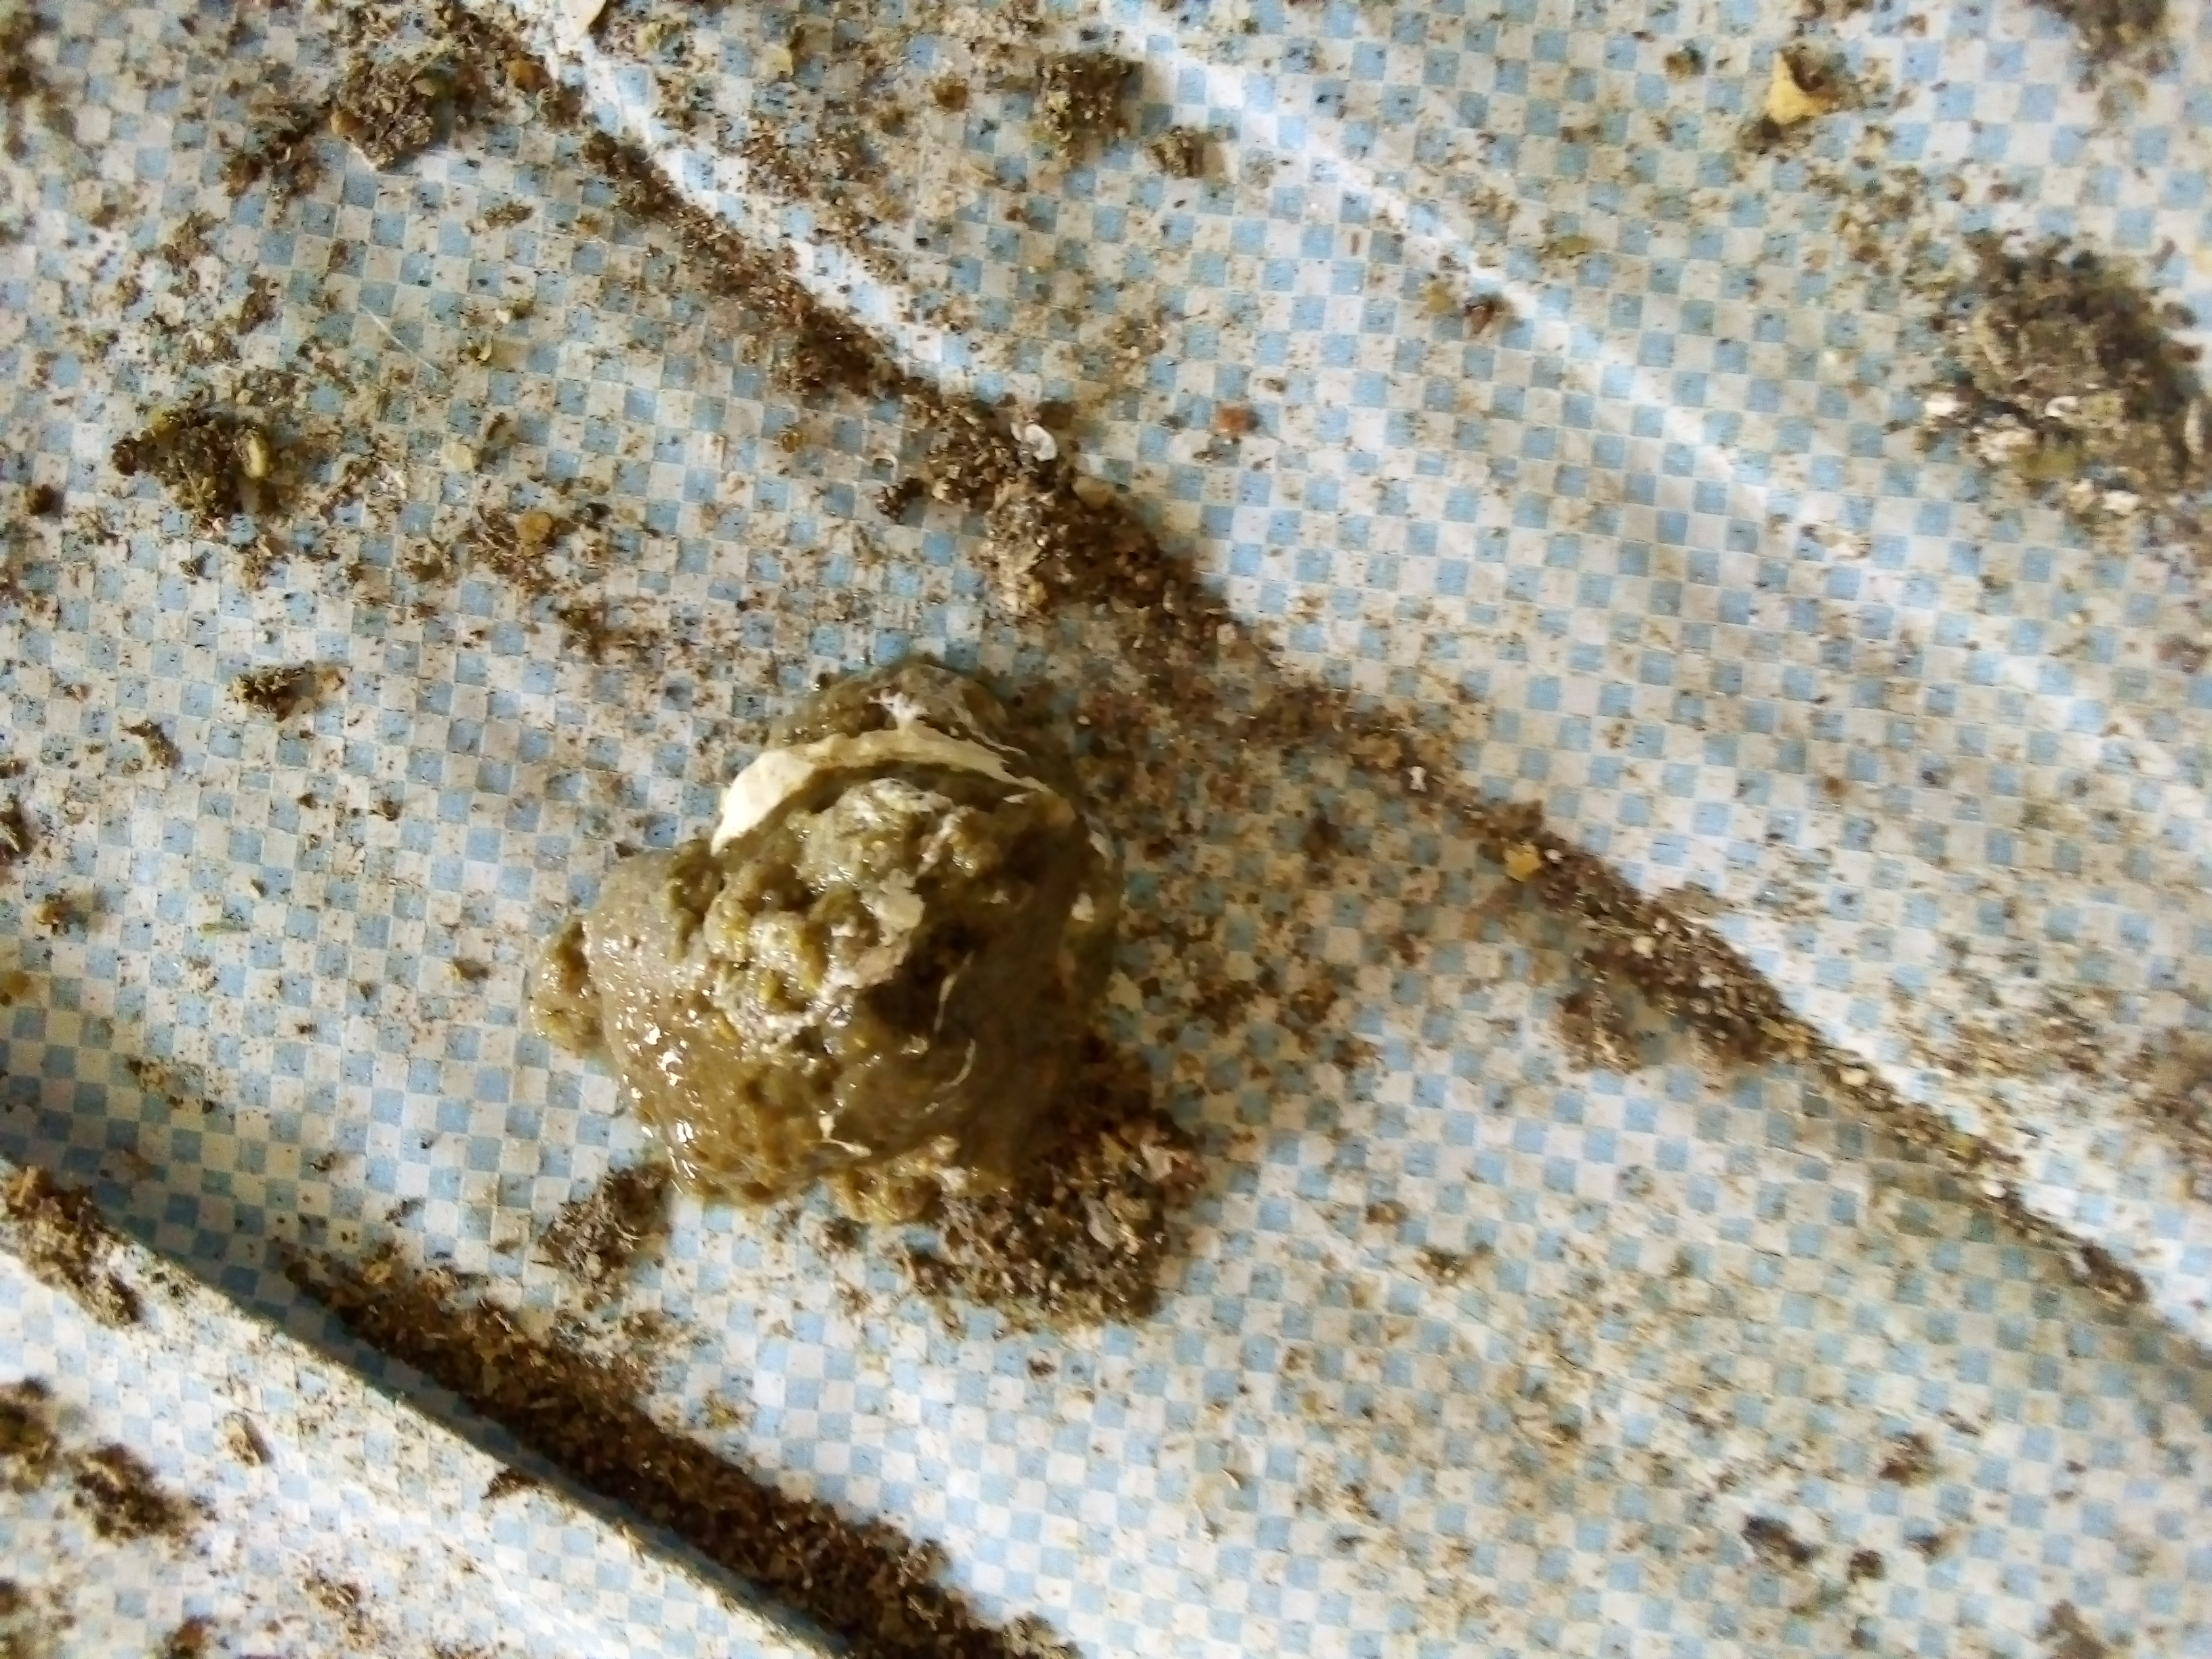
PCR-confirmed diagnosis: Salmonella